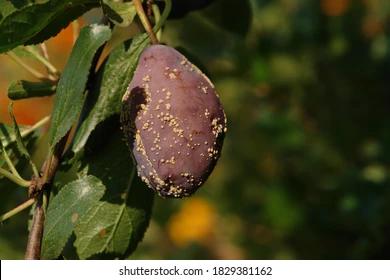
Plant: Plum
Disease: plum brown rot